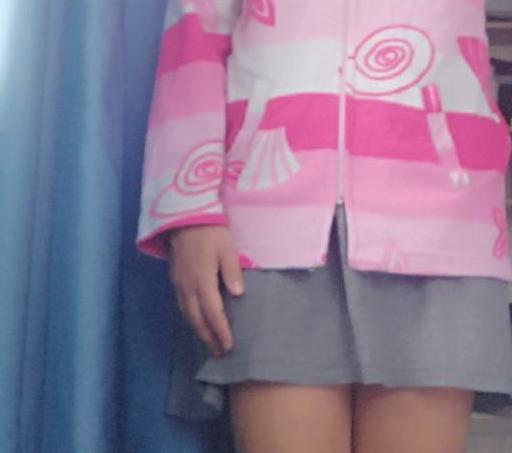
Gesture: no_gesture